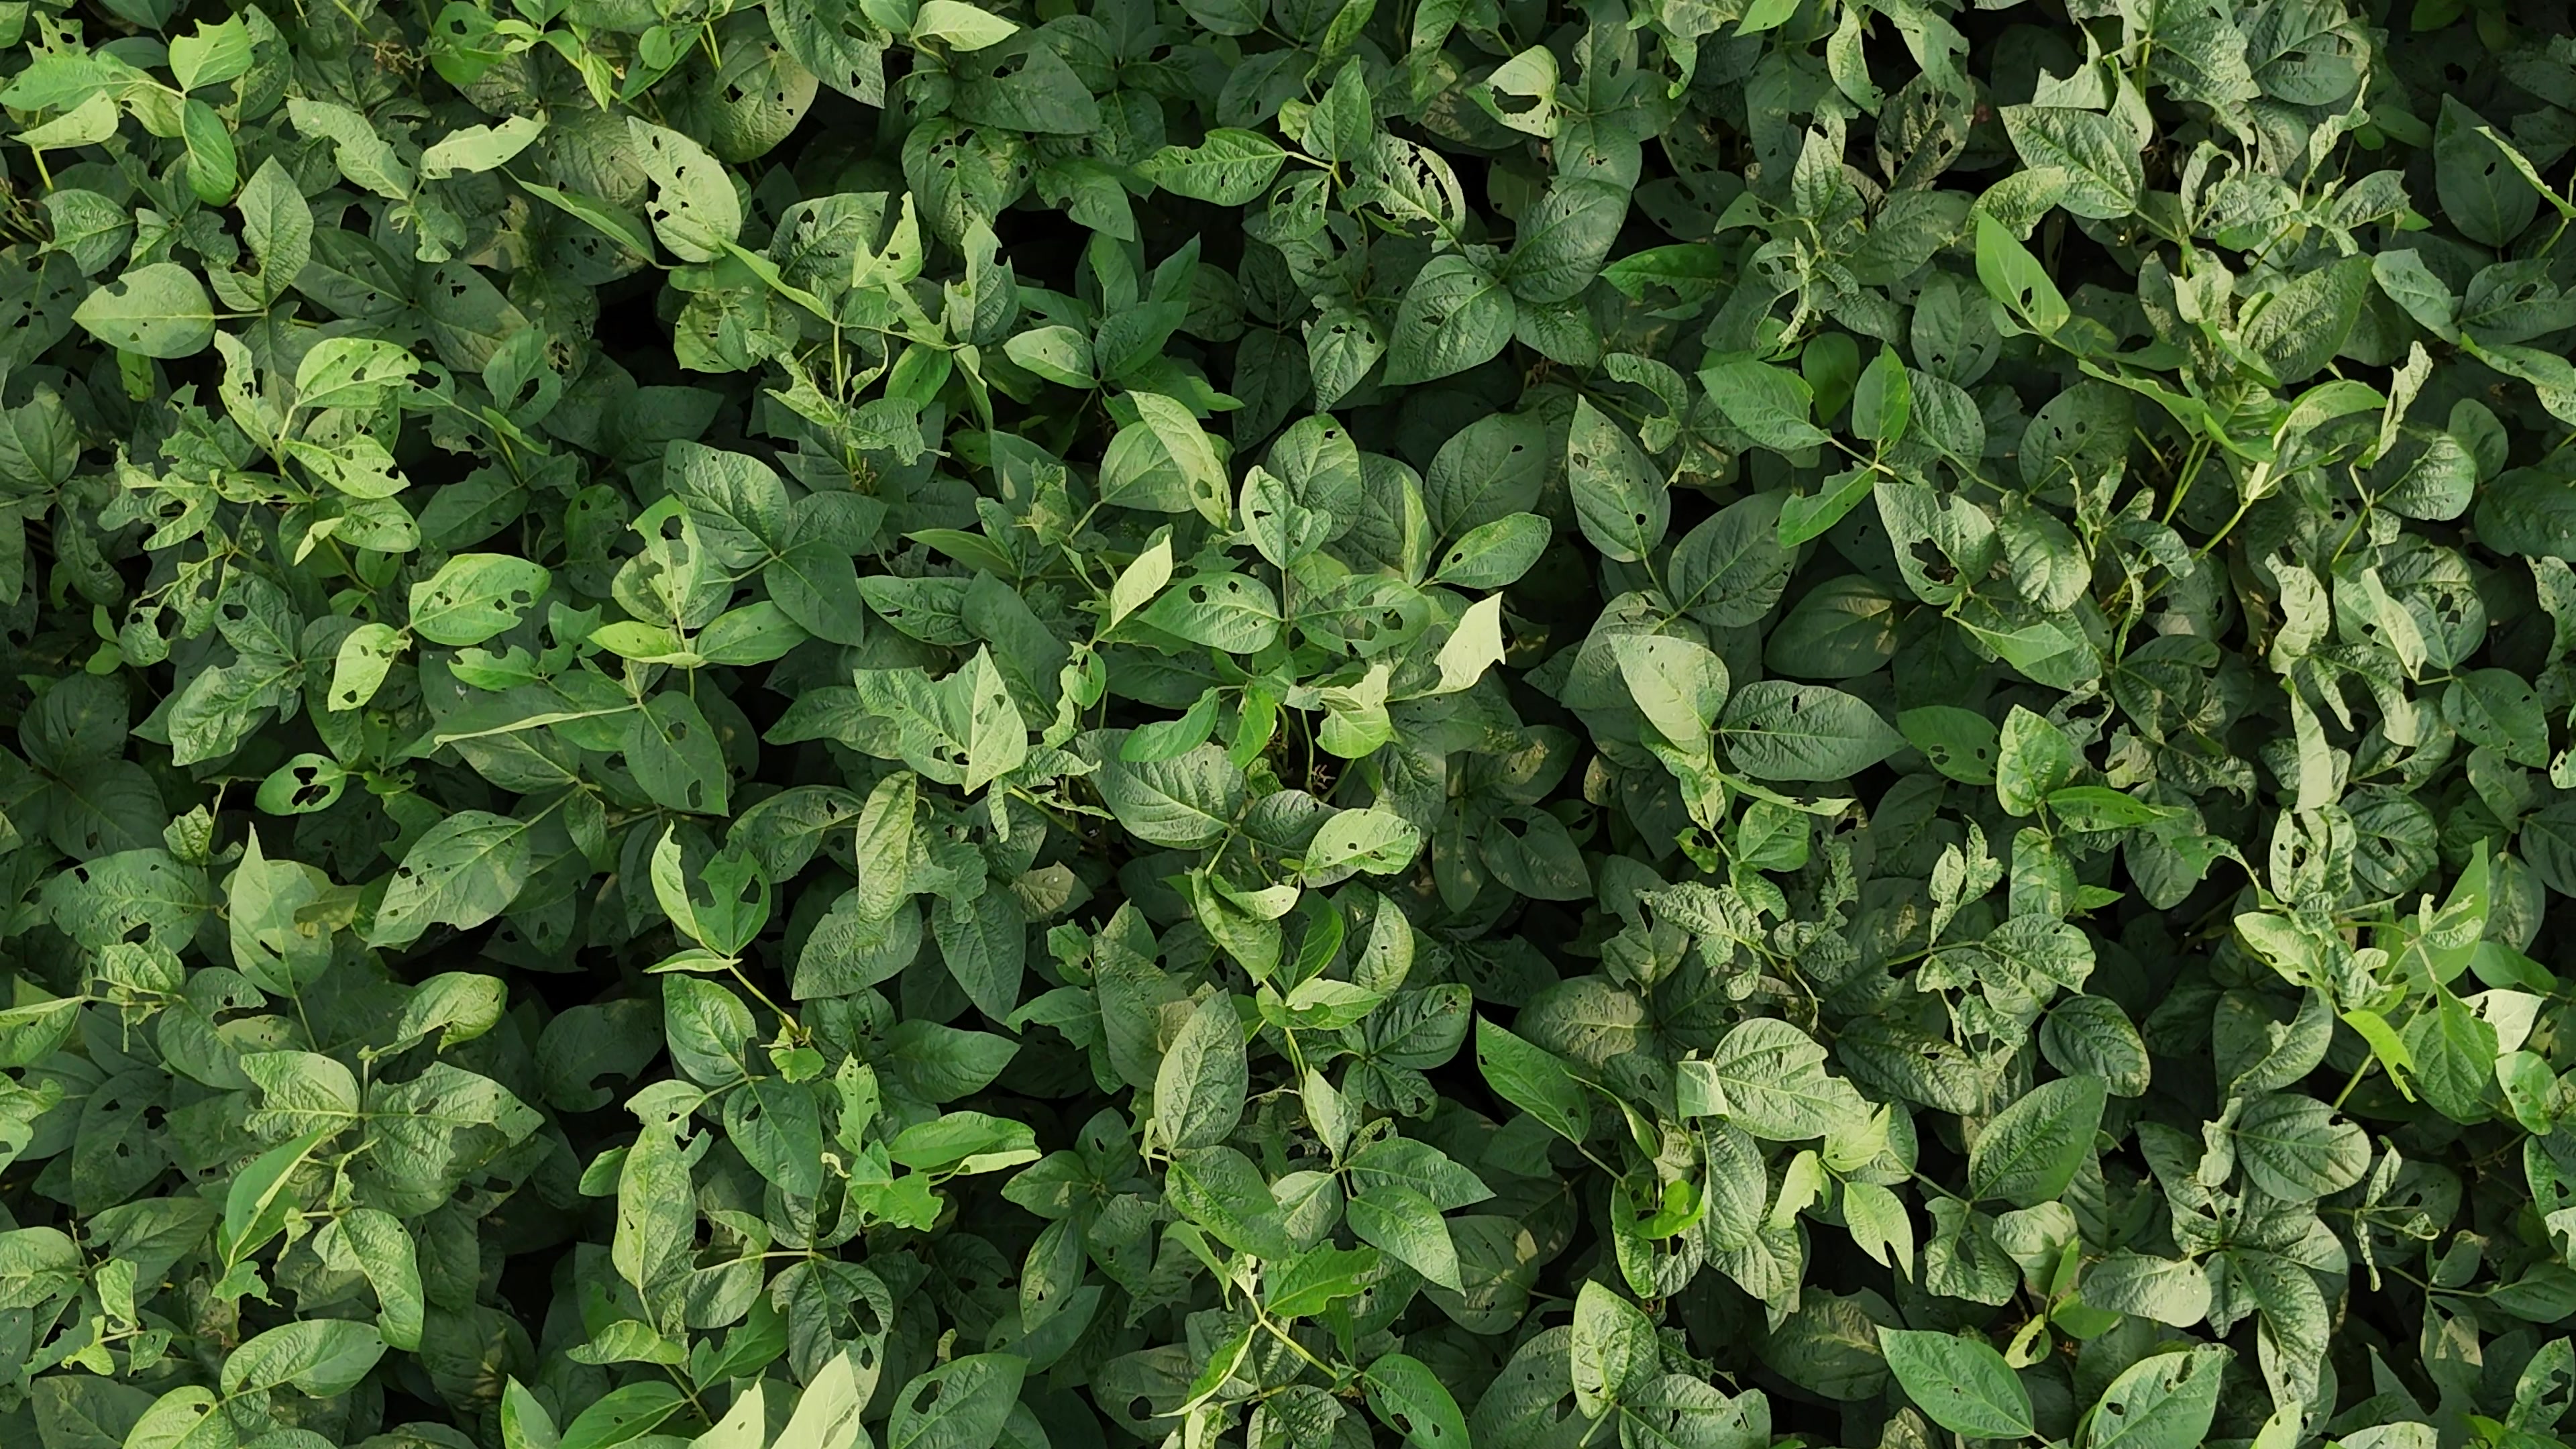
Label: Semilooper_Pest